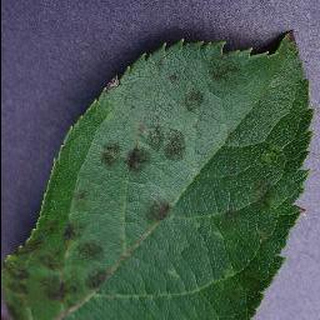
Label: apple_apple_scab